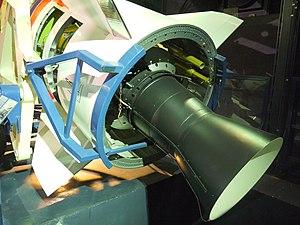
Fusée Diamant, Musée de l'Air et de l'Espace, Paris Le Bourget (France)
Diamant est un lanceur orbital français, dont le premier lancement a eu lieu en 1965 depuis la base saharienne d'Hammaguir. Le lanceur a permis l'envoi du premier satellite français dans l'espace sur une orbite basse, Astérix, faisant ainsi de la France la troisième puissance spatiale mondiale. Il s'agit donc du premier lanceur orbital construit au-dehors des États-Unis et de l'URSS. Diamant est l'aboutissement du programme de recherche dit des « Pierres précieuses », débuté en 1961. La fusée volera douze fois jusqu'en 1975, date à laquelle le programme est supprimé en faveur du lanceur européen Ariane.